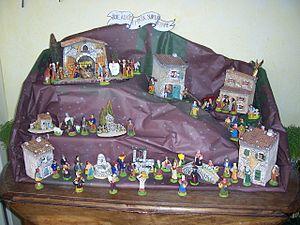
crèche provençale en santons Marcel carbonel
La crèche de Noël est une mise en scène associée à la religion chrétienne dans différents arts en trois dimensions de la Nativité, c'est-à-dire de la naissance de Jésus de Nazareth, sous forme de personnages immuables, avec en premier lieu la Sainte Famille et surtout l'Enfant-Jésus dans la crèche d'une étable ou d'une grotte. Cette iconographie originelle s'enrichit progressivement avec différentes formules scéniques, personnages et animaux entourant l'Enfant-Jésus nu dans son auge, son berceau ou sur la paille. La crèche de Noël peut être statique, mécanique ou vivante. Construction ou représentation occasionnelle et passagère, associée traditionnellement aux fêtes de Noël, elle est plus rarement une reproduction permanente et inamovible.
Marcel Carbonel, né à Lyon le 25 juillet 1911, décédé à Marseille le 25 mai 2003 à l'âge de 91 ans, est un santonnier marseillais, doyen de sa profession.